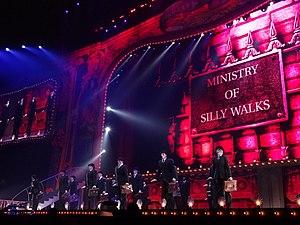
The Ministry of Silly Walks est un sketch des Monty Python présenté dans leur série télévisée Monty Python's Flying Circus dans le premier épisode, intitulé Face à la Presse, de leur seconde saison. Cet épisode fut initialement diffusé au cours des années 1970. Une version abrégée du sketch a été incluse dans Monty Python à Hollywood. Ce sketch met en scène John Cleese en fonctionnaire à chapeau melon dans un ministère britannique fictif chargé de l'élaboration de démarches stupides à travers des subventions. John Cleese, tout au long du sketch, emploie plusieurs de ces démarches idiotes. C'est cette gestuelle, plus que les dialogues, qui donnèrent au sketch sa popularité. Comme source d'inspirations, John Cleese a cité la comédie physique de Max Wall, dont le personnage du professeur Wallofski eu peut être une importance pour sa conception.